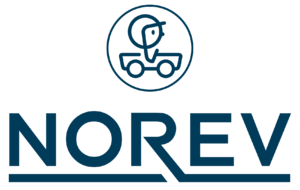
Norev est une marque française de modélisme automobile créée en septembre 1945. Le nom de la société est l'anacyclique de Véron, nom des trois frères créateurs de la marque : Paul, Joseph et Émile Véron, et est aussi un raccourci phonétique de l'expression « Nos rêves ».